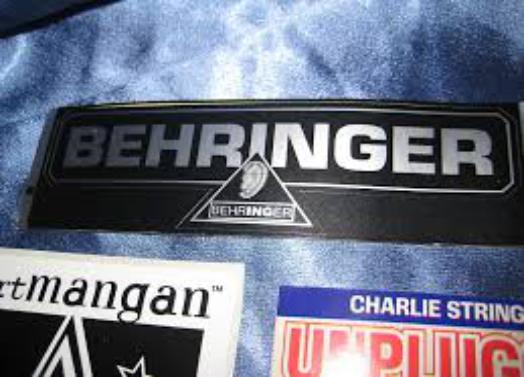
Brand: Behringer
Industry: Electronic